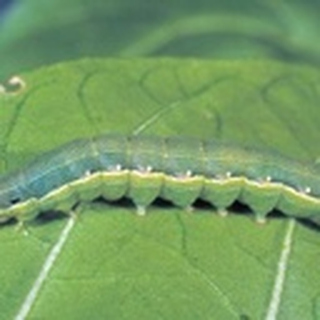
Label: cotton_army_worm